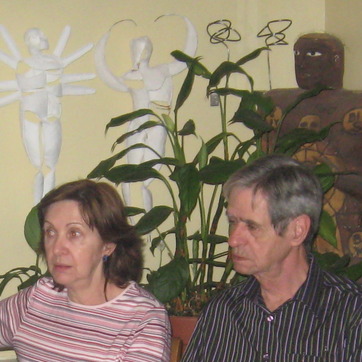
Material: foliage